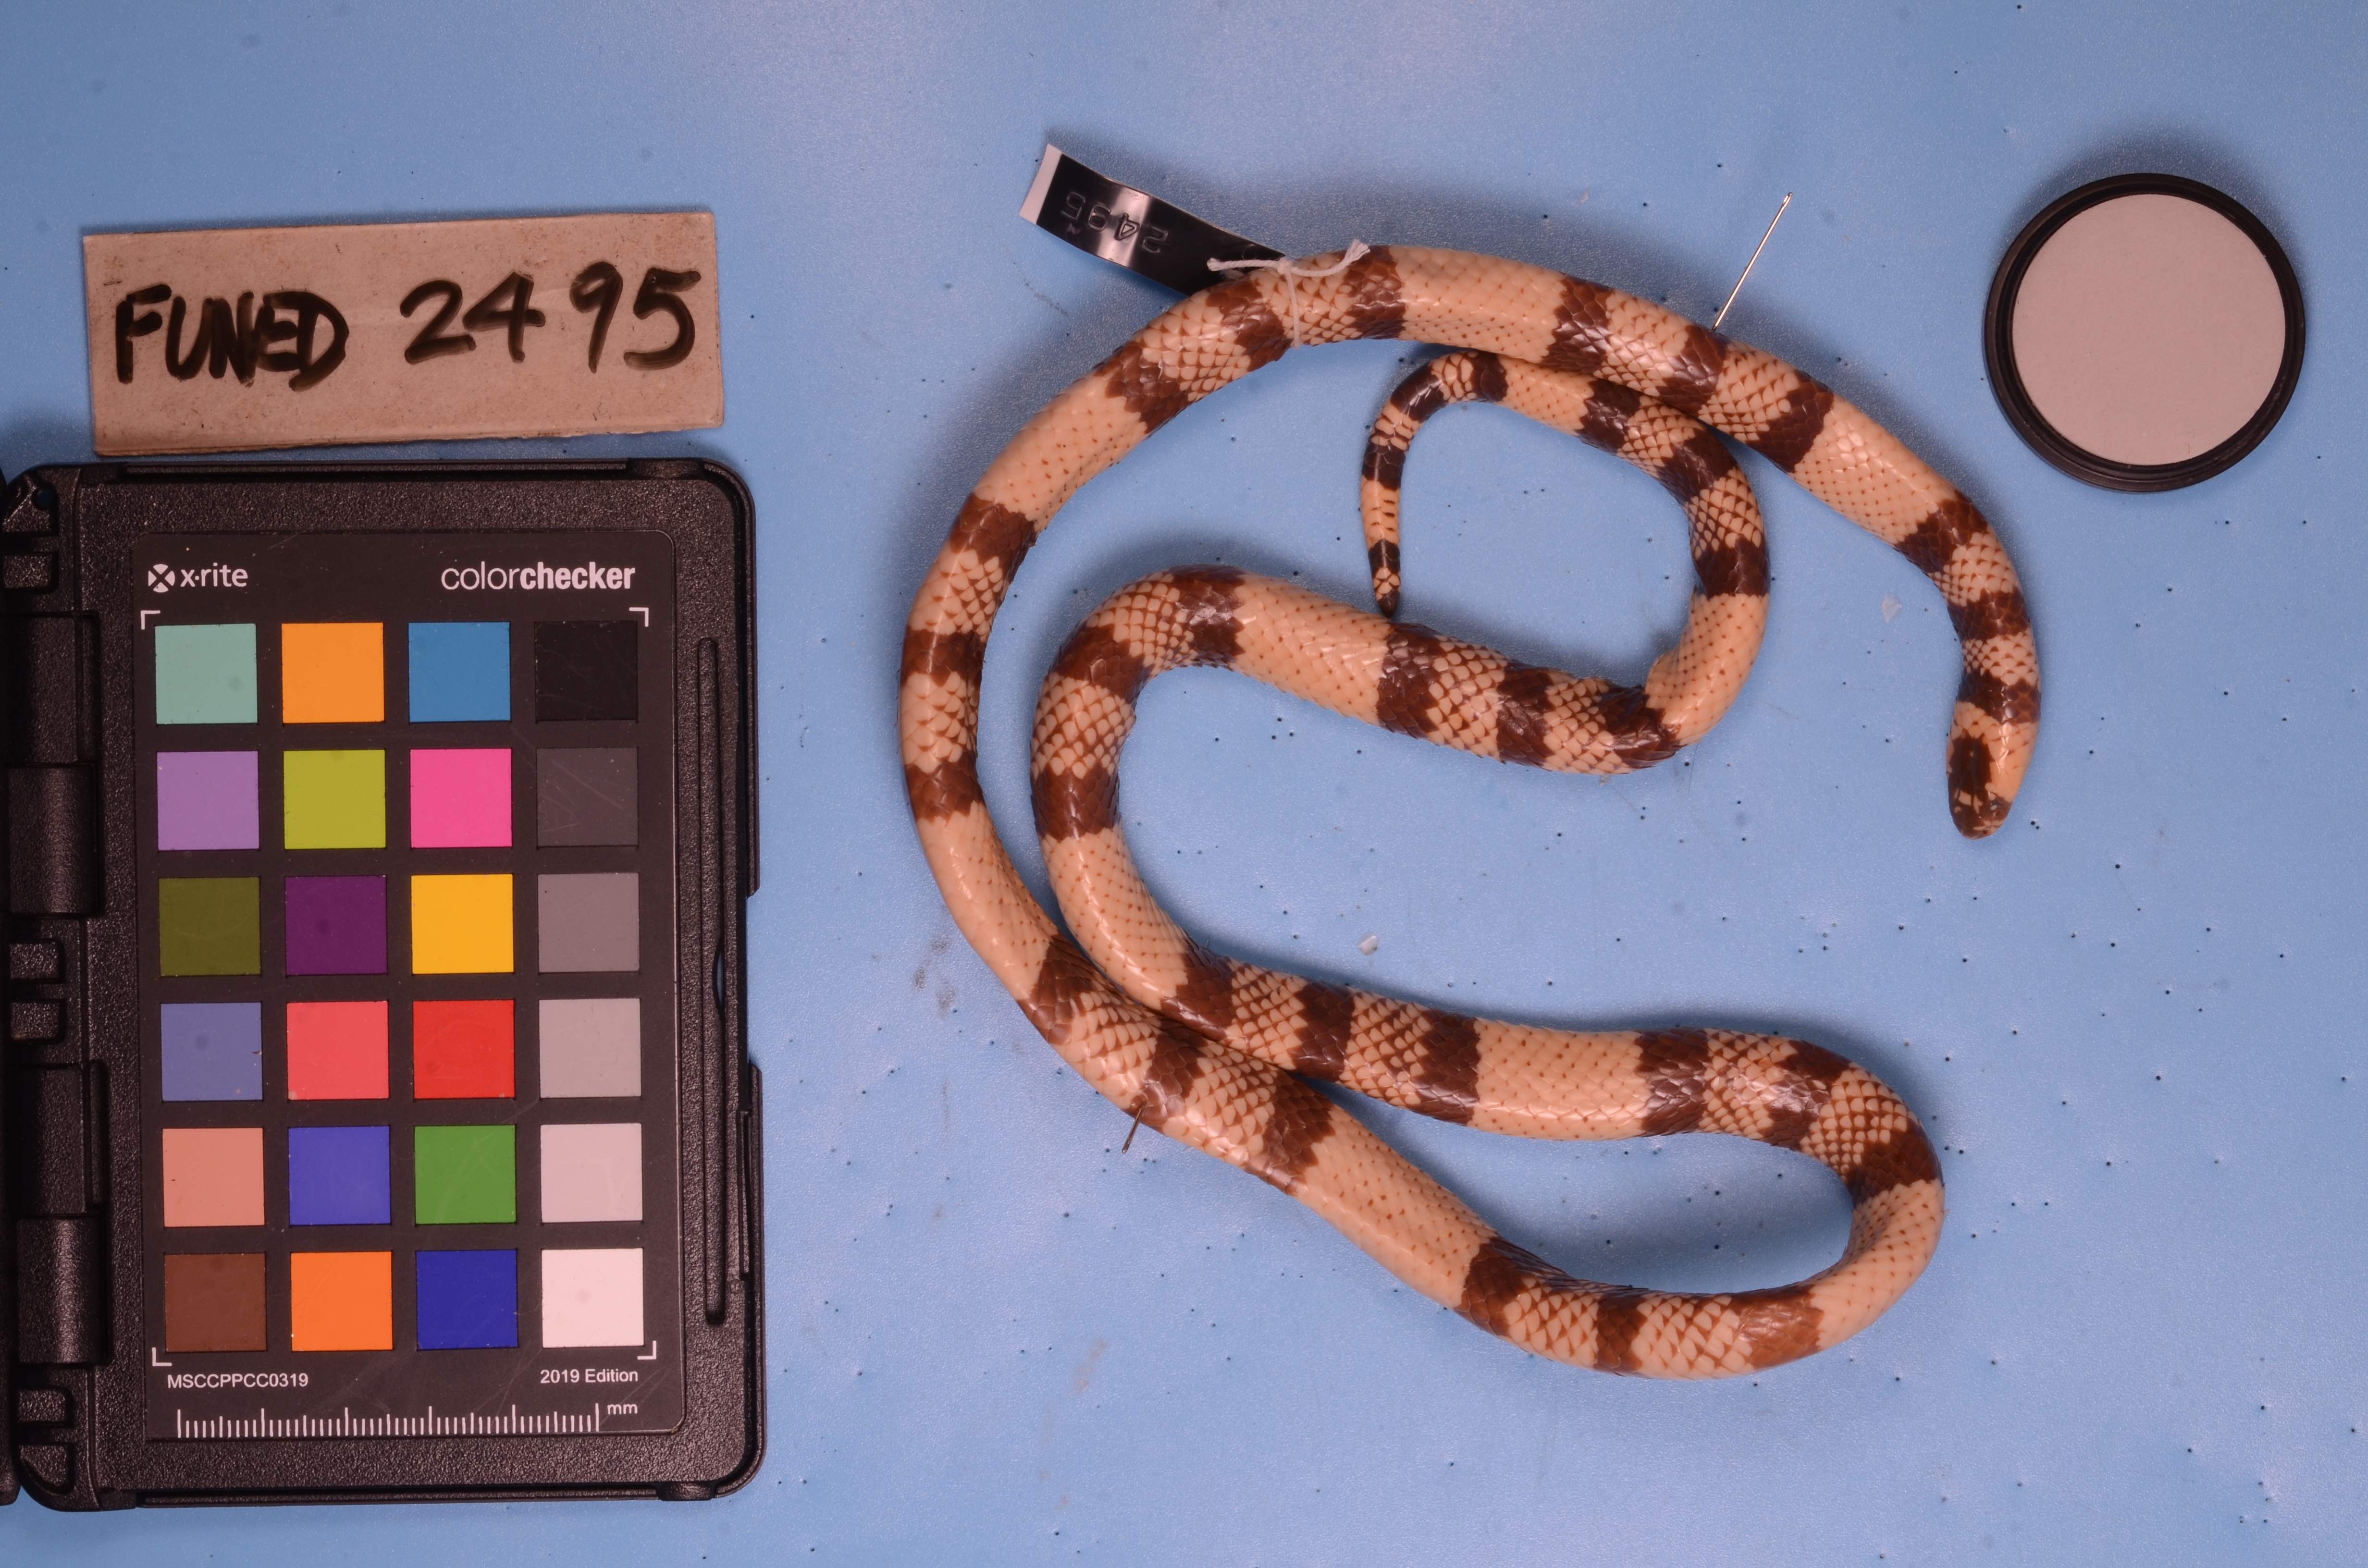
Species: Micrurus brasiliensis
View: dorsal
Mimicry status: model